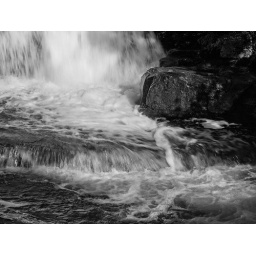
Swirls in black and white